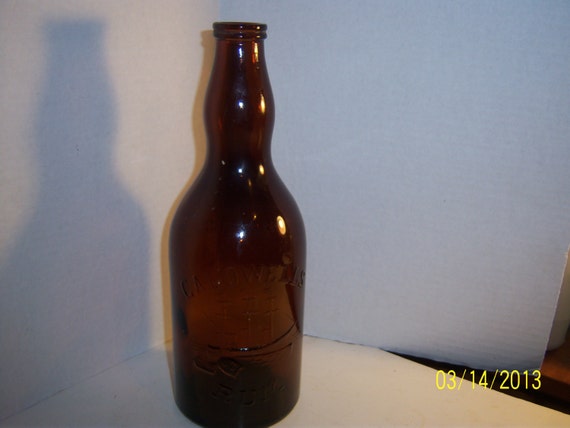
Waste category: glass